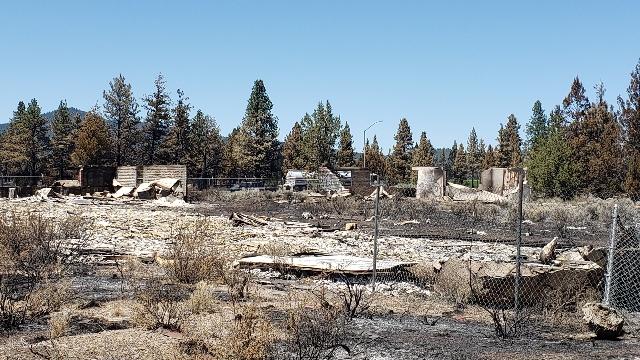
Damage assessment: destroyed